Elisabeth Geleerd

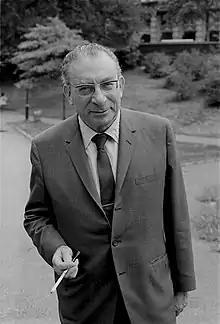
Rudolph Loewenstein

Geleerd continued her studies under Anna Freud in London, becoming one of her more prominent students; Geleerd was recognized for her independent thought and interpersonal style, "forcefully and capably" presenting her ideas even if the topics were deemed too sensitive or awkward to discuss by her peers. Her research would later be cited by Anna Freud in some of Freud's most significant publications throughout the 1950s and 1960s. During her time in London, Geleerd acted as a psychiatrist at the Maudsley Hospital in Denmark Hill and worked with French war refugees at the Tavistock Clinic in Swiss Cottage.